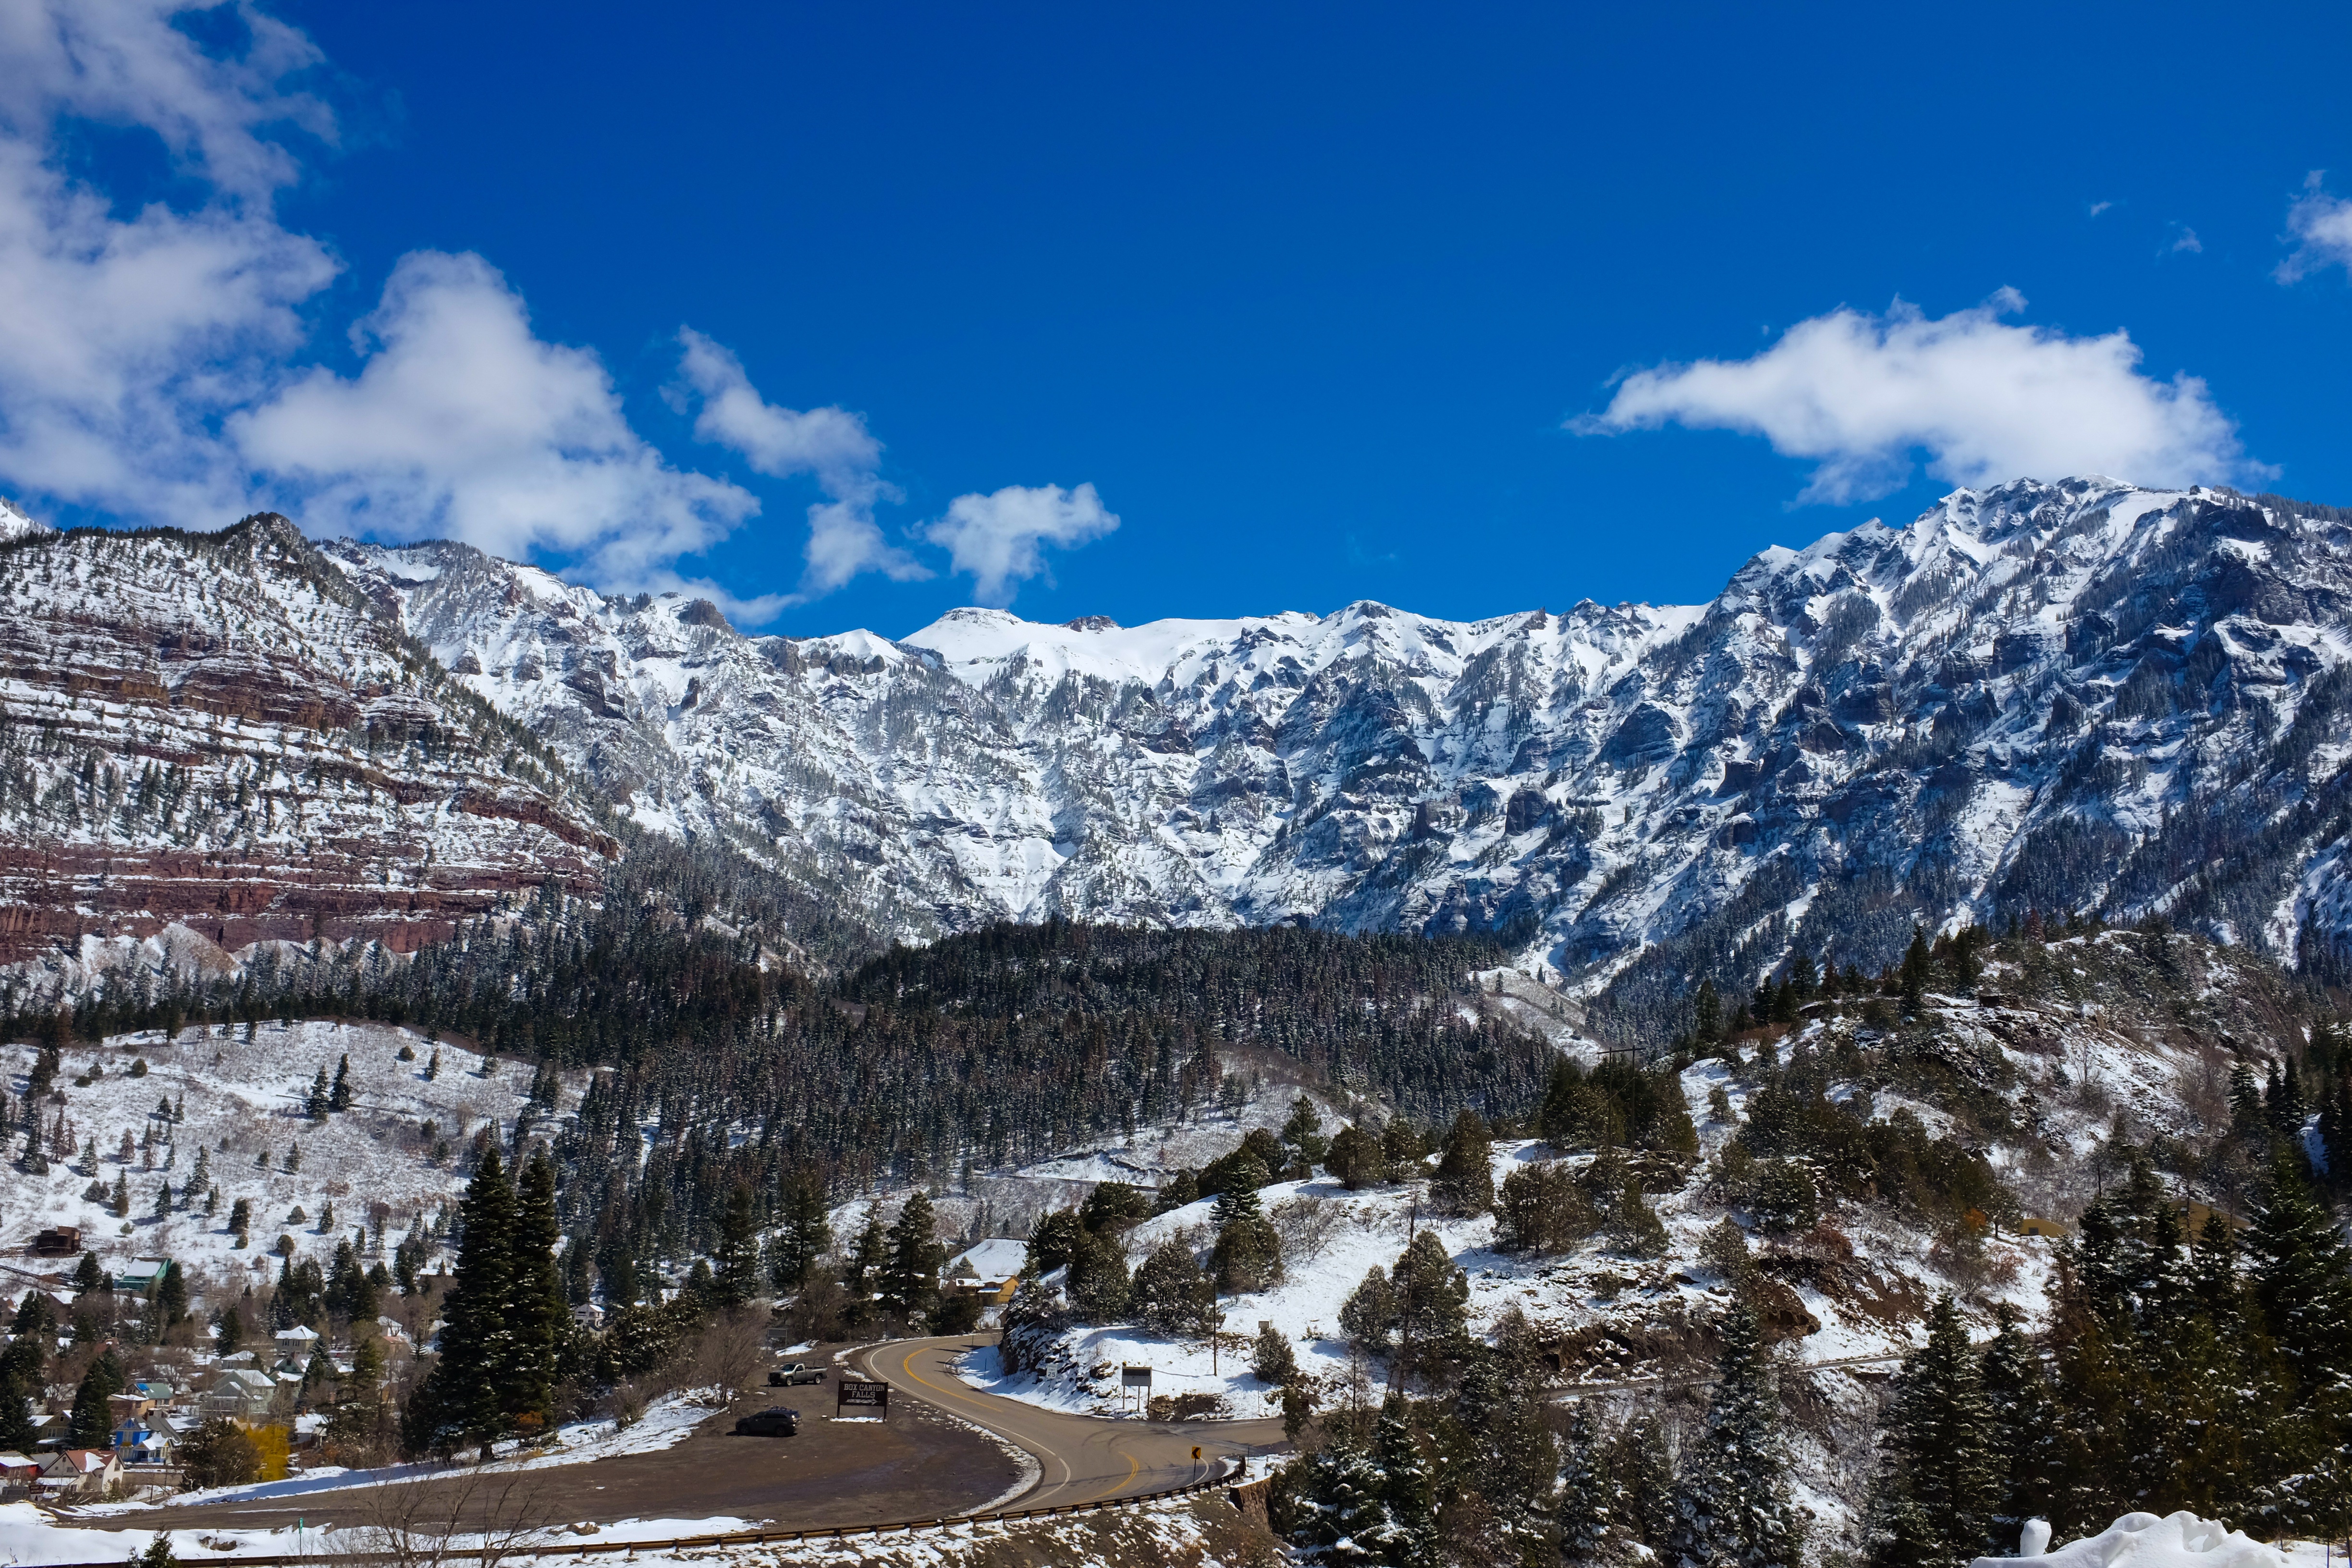
landscape, mountain, snow, winter, mountain range, panorama, weather, season, ridge, alps, plateau, piste, landform, mountain pass, geographical feature, mountainous landforms, geological phenomenon